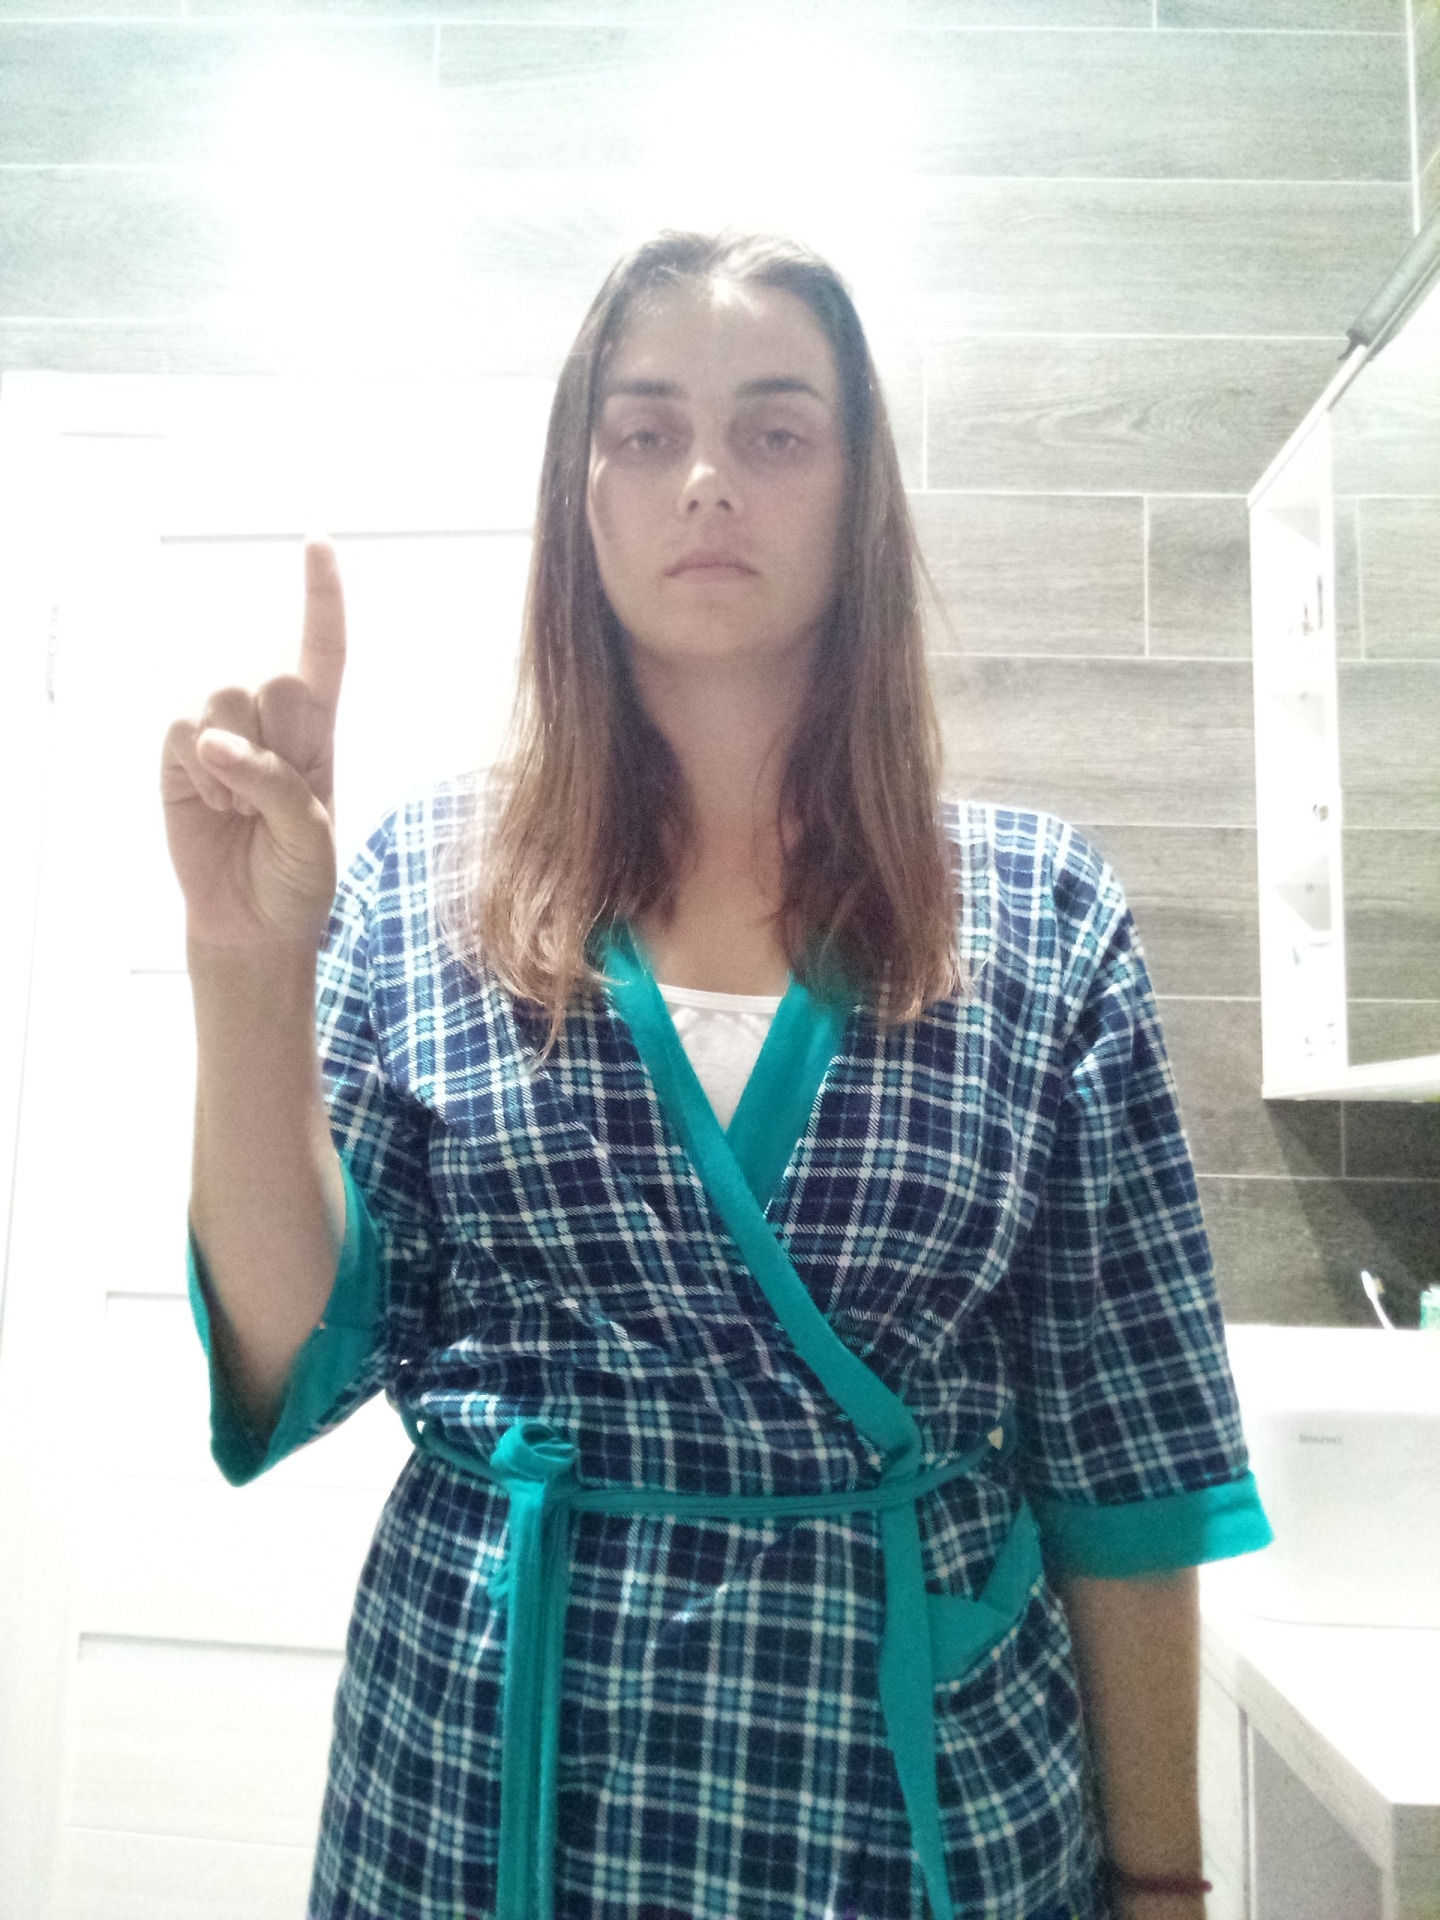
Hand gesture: one